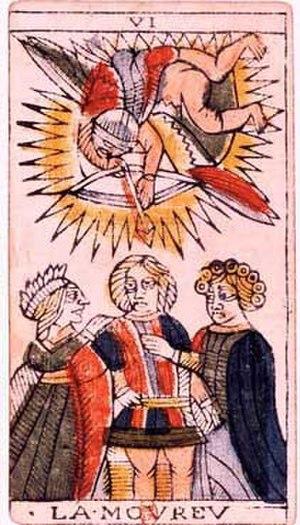
Les cartes de tarot sont un type de cartes à jouer apparu en Italie au XVᵉ siècle. Les carte da trionfi ou naipe a trionfi sont mentionnées pour la première fois au milieu du XVᵉ siècle en Italie du Nord. Le mot italien tarocchi et le mot français tarot sont mentionnés pour la première fois au début du XVIᵉ siècle.
L'Amoureux est la sixième carte du tarot de Marseille.